Danilo Maldonado Machado

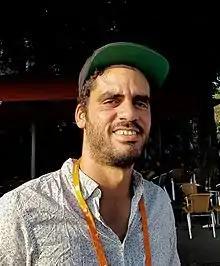
Maldonado in 2017

Danilo Maldonado Machado (born April 1, 1983), also known as El Sexto ("The Sixth"), is a Cuban graffiti artist and human rights activist who has been arrested and imprisoned several times in Cuba. He was arrested in the United States in 2018 and charged with a felony, aggravated stalking, for repeatedly violating a restraining order filed by his ex-girlfriend Alexandra Martinez. He pled guilty in 2019 of aggravated stalking (which involves a credible